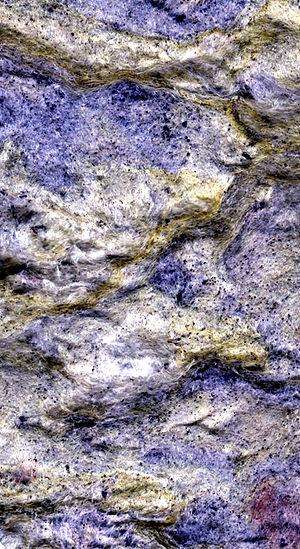
Un isolant thermique est un matériau ayant une faible conductivité thermique, c'est-à-dire un matériau capable d'opposer au flux thermique qui le traverse, une grande résistance thermique.